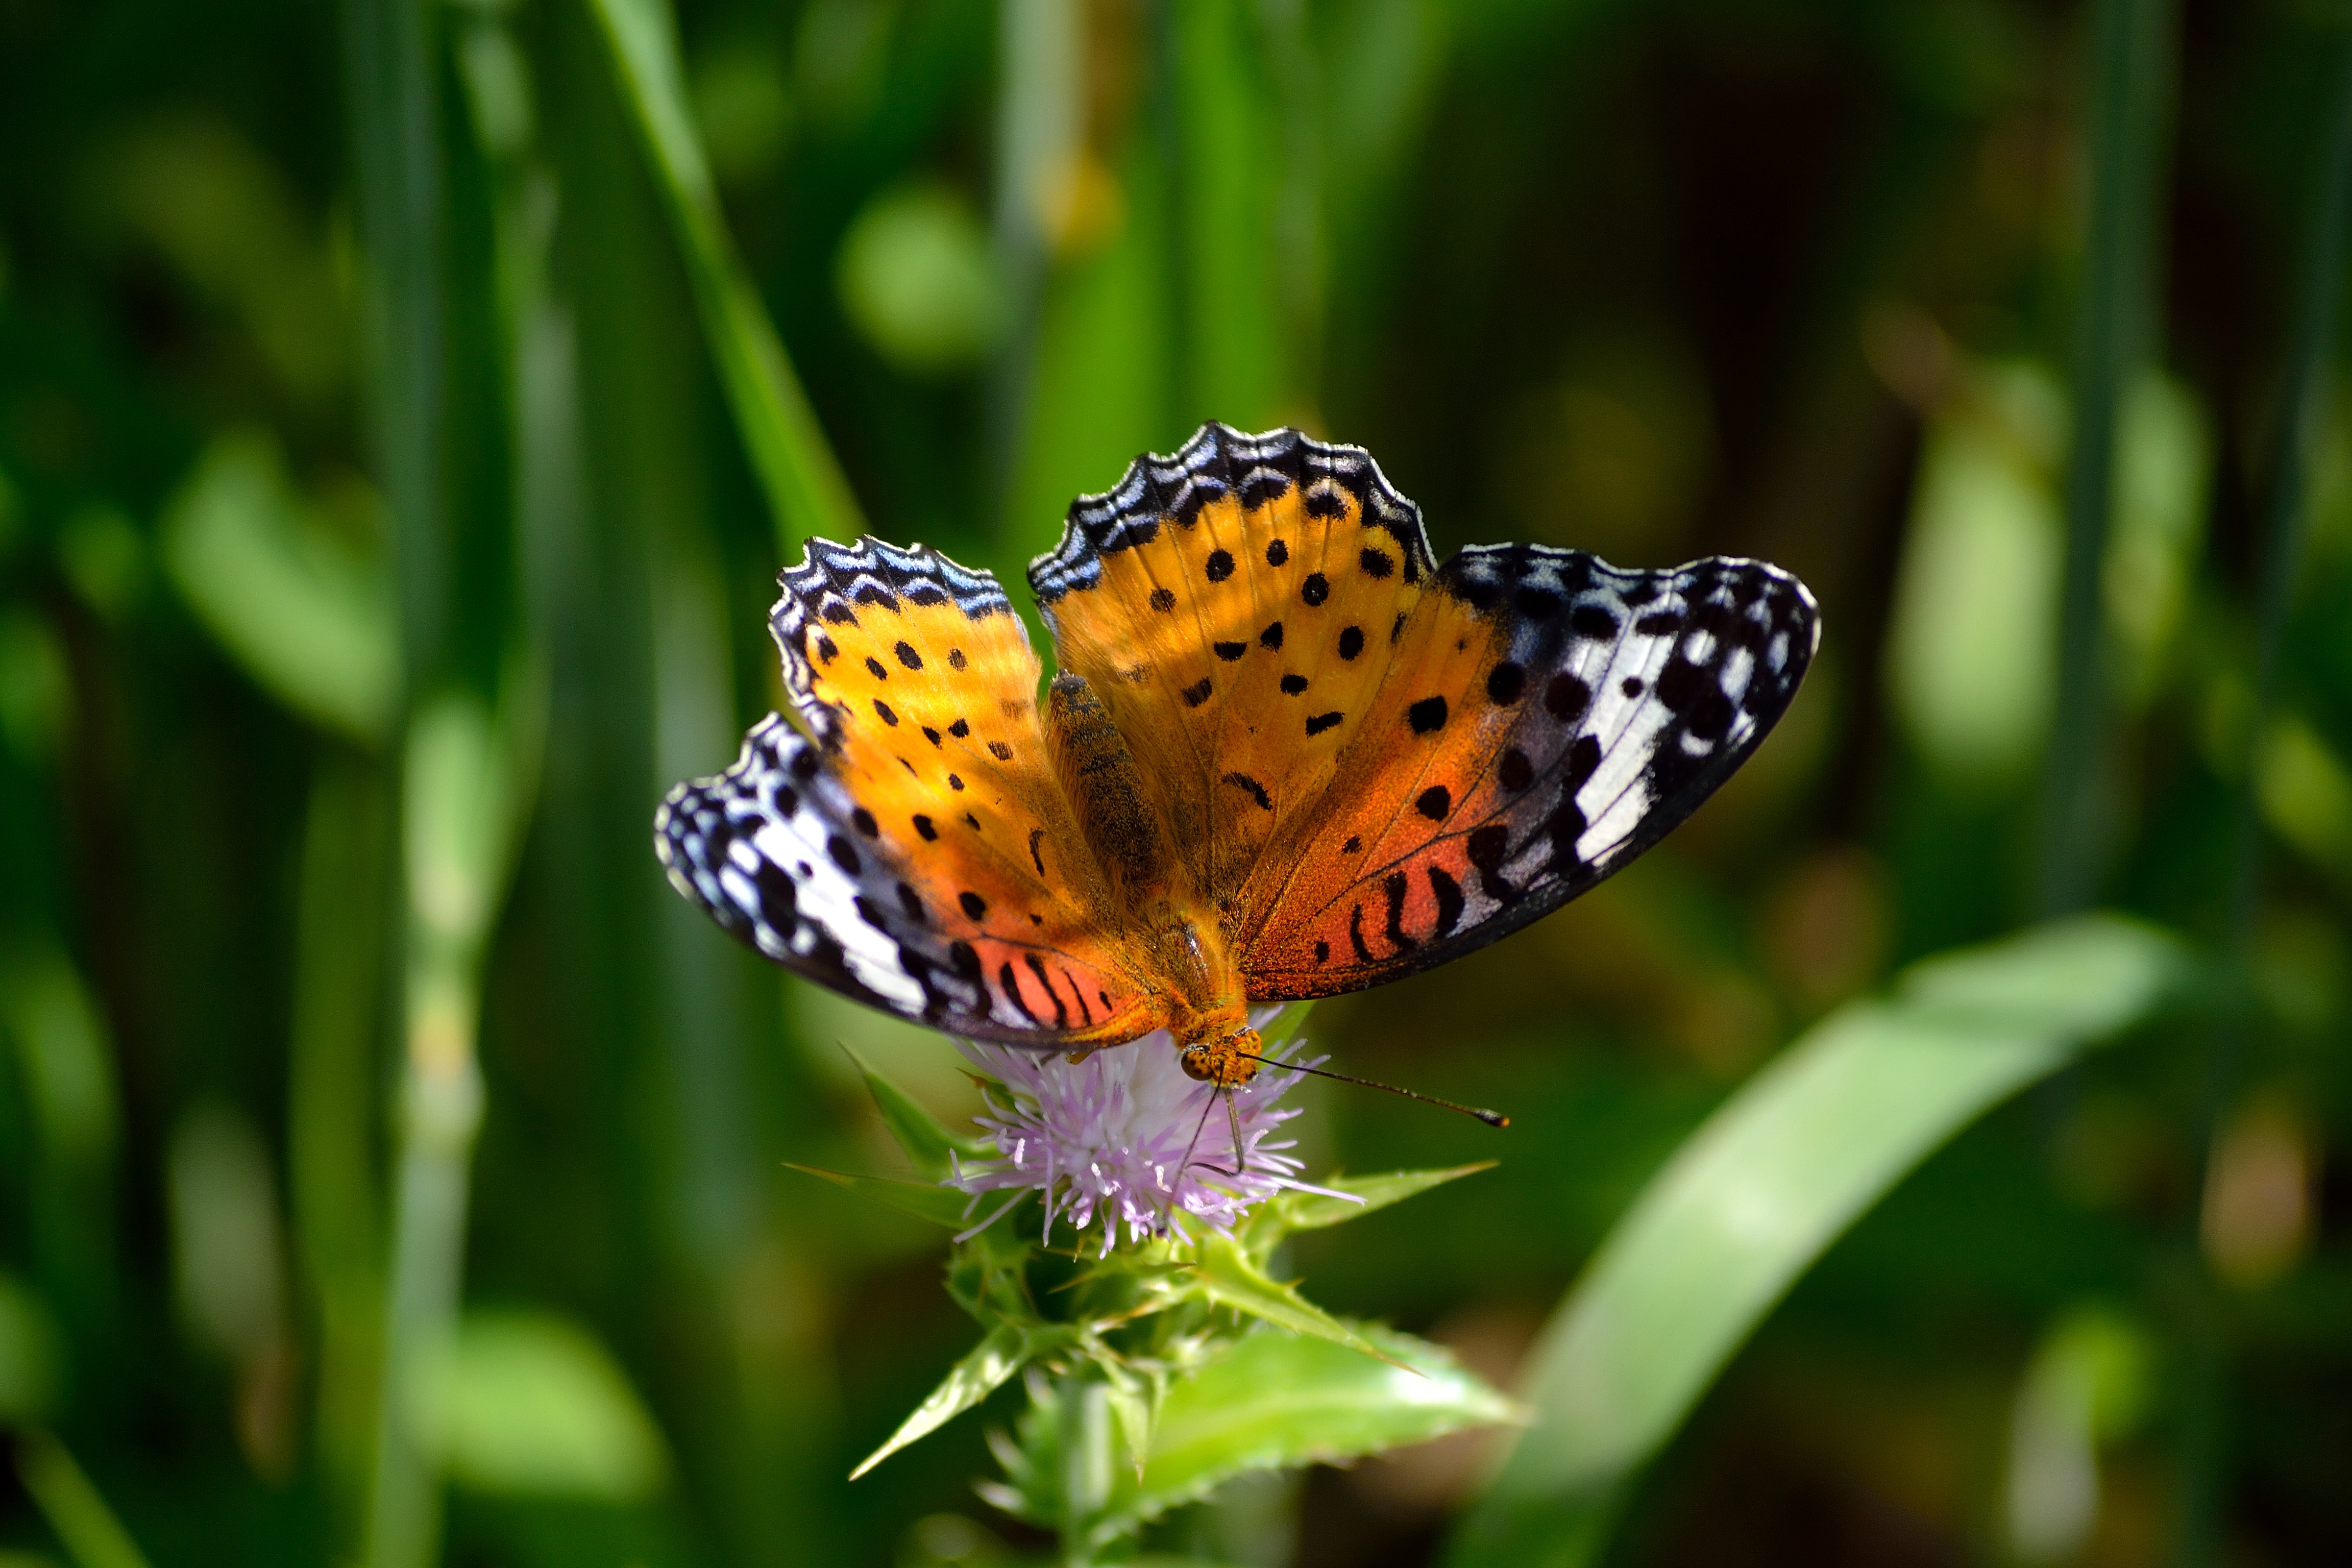
nature, wing, flower, wildlife, insect, macro, natural, botany, butterfly, flora, fauna, invertebrate, wildflower, monarch butterfly, nectar, macro photography, arthropod, pollinator, moths and butterflies, lycaenid